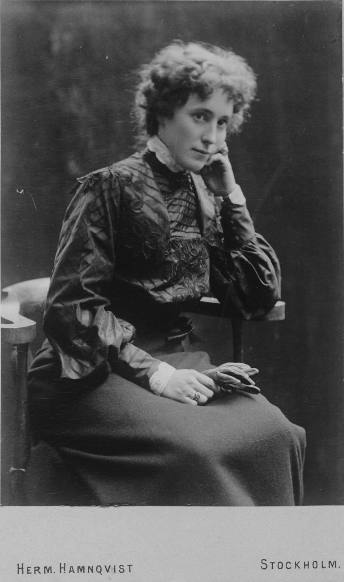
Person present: Yes